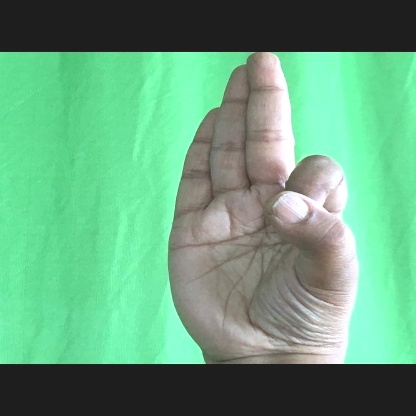
Mudra: Aralam